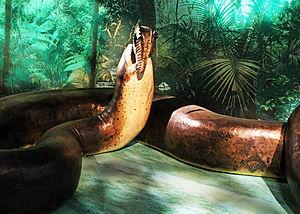
Titanoboa cerrejonensis est une espèce éteinte de serpents de la famille des Boidae, la seule du genre Titanoboa. Découvert dans la mine de charbon de Cerrejón en Colombie, ce serpent aurait vécu lors de l'époque du Paléocène entre 61,7 et 58,7 millions d'années, évoluant dans des forêts humides ayant une moyenne annuelle de température comprise entre 30 et 34 °C.